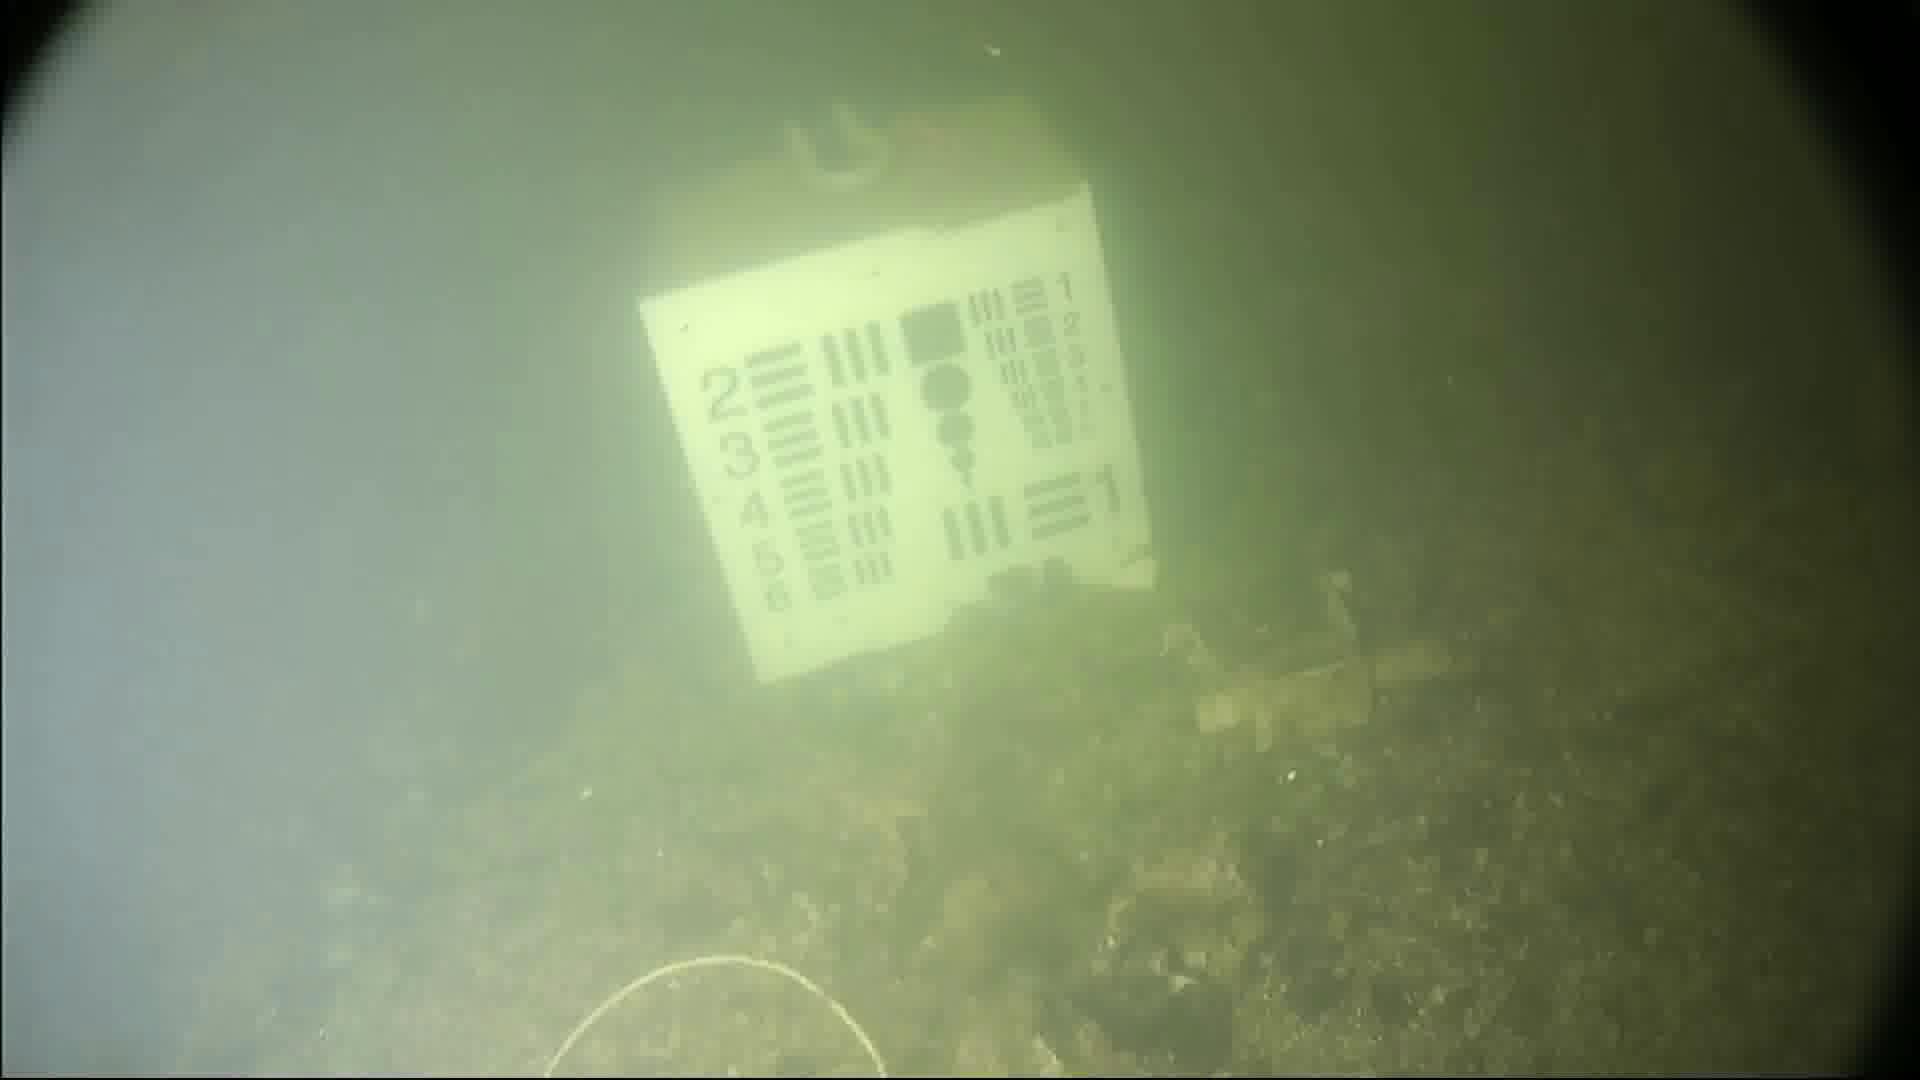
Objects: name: starfish